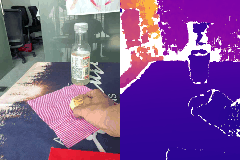
Label: apple